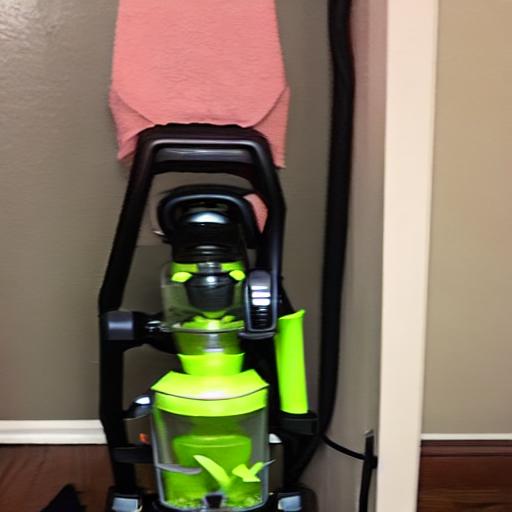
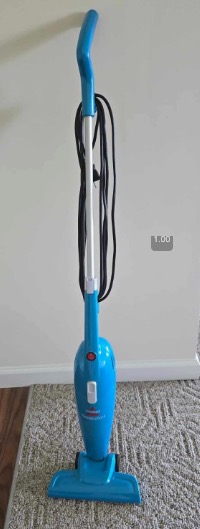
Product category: items_vacuum
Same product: no